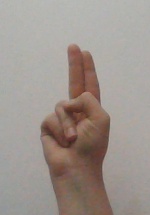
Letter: taa